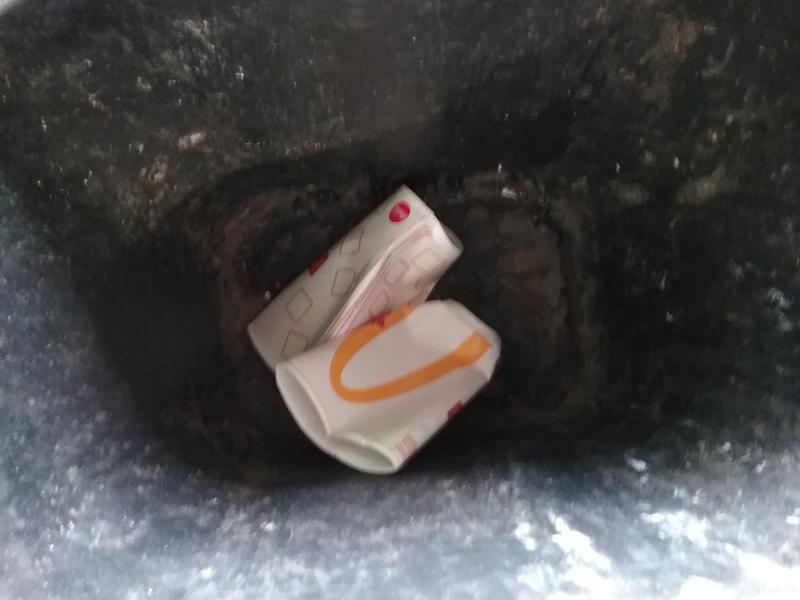
Label: paper